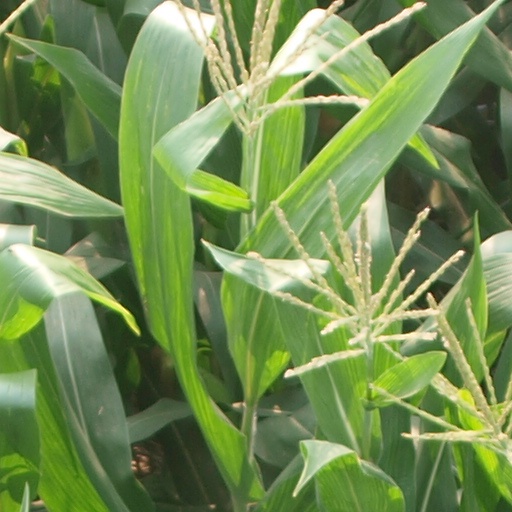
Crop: maize; corn